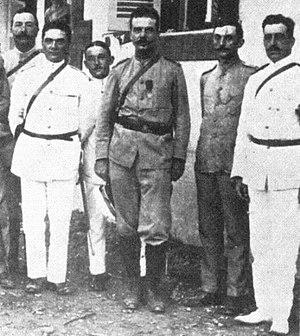
Le lieutenant de vaisseau Maxime Destremau (au centre) et son état-major à Papeete en 1914.
La Zélée était une canonnière française lancée en 1899 et coulée en 1914 durant la bataille de Papeete.
La bataille de Papeete est provoquée, le 22 septembre 1914, par l'arrivée à Tahiti, en Polynésie française, des croiseurs cuirassés allemands Scharnhorst et Gneisenau, pour qui le stock de charbon de Papeete constitue un enjeu stratégique. Mais ayant été reçus à coups de canons, les cuirassés doivent se contenter de bombarder la ville et le port, achevant de couler au passage la canonnière française Zélée, qui a été sabordée afin qu'elle ne tombe pas entre leurs mains et pour obstruer l'accès au port. Les batteries côtières françaises répliquent aux tirs allemands, mais n'infligent aucun dommage significatif aux croiseurs. Les repères nécessaires pour entrer dans la rade ayant été volontairement détruits par les défenseurs, les navires allemands n'approchent pas davantage et s'éloignent de Tahiti au bout de quelques heures.
Maxime Destremau, né le 29 mars 1875 à Alger et mort le 7 mars 1915 à Toulon, est un officier de marine français qui s'est illustré lors de la bataille de Papeete en 1914.